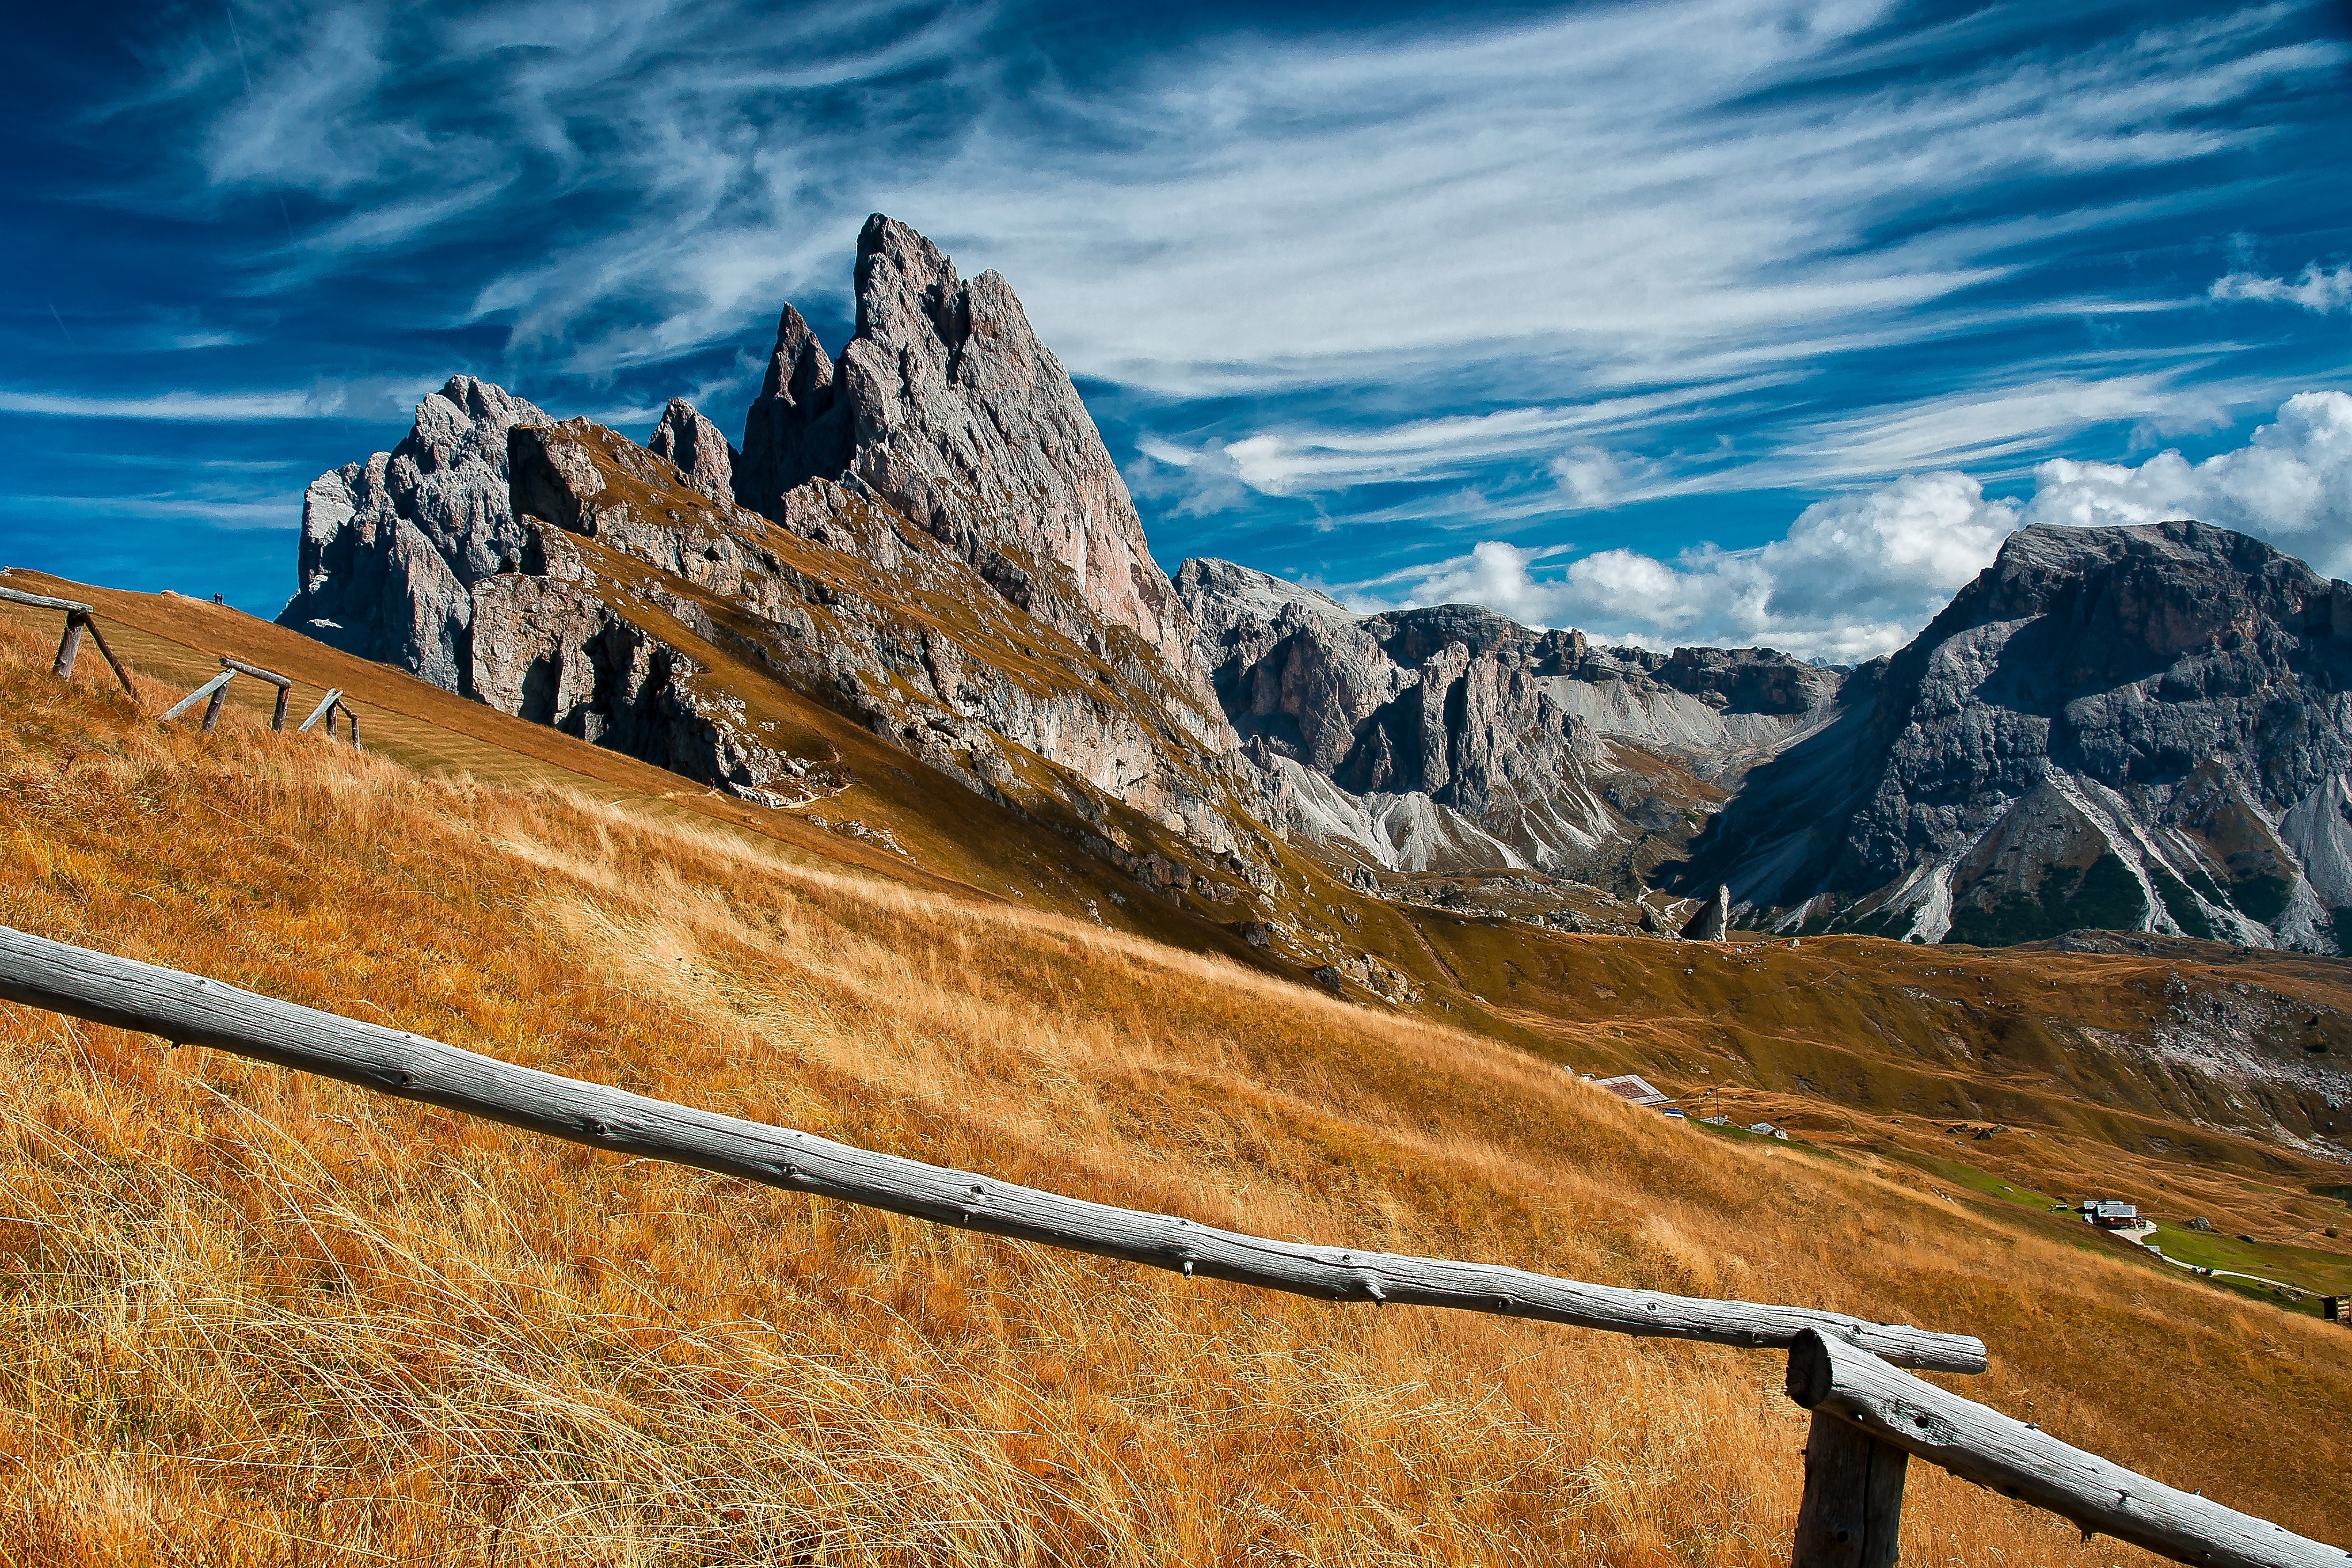
landscape, nature, rock, wilderness, mountain, cloud, sky, meadow, hill, valley, mountain range, blue, ridge, summit, alps, plateau, fell, dolomites, landform, mountain pass, geographical feature, mountainous landforms